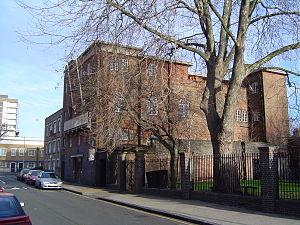
On désigne par le terme antipsychiatrie l'ensemble des courants qui considèrent que la psychiatrie n'est pas une spécialité de la médecine au même titre que les autres et que sa pratique est nuisible autant pour les personnes souffrant de troubles psychiques que pour la société en général.